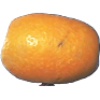
Label: Kumquats 1